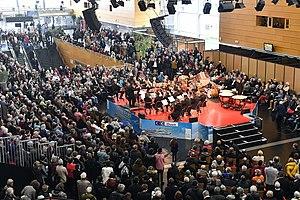
Le Kiosque de La Folle Journée
La Folle Journée est un festival de musique classique, organisé chaque année depuis 1995 à Nantes, à la fin du mois de janvier ou au début de février. Sur une idée originale du directeur artistique René Martin, La Folle Journée est une manifestation culturelle portée par la ville de Nantes, conçue par le Centre de réalisations et d'études artistiques et produite par la SAEML « La Folle Journée ». Chaque festival est consacré à un thème différent : un compositeur ou plusieurs compositeurs d'une période donnée de l'histoire de la musique de 1995 à 2014 ou un thème transversal depuis 2015.